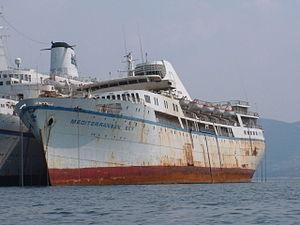
Le navire de croisière Mediterranean Sky désarmé à Eleusis le 9 août 2002.